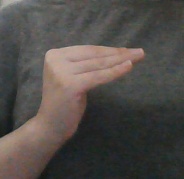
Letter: haa